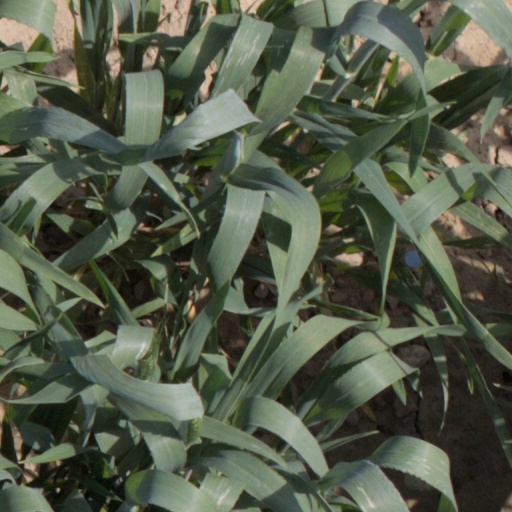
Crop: wheat